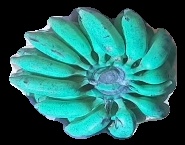
Variety: elakki-bale
Grade: grade3